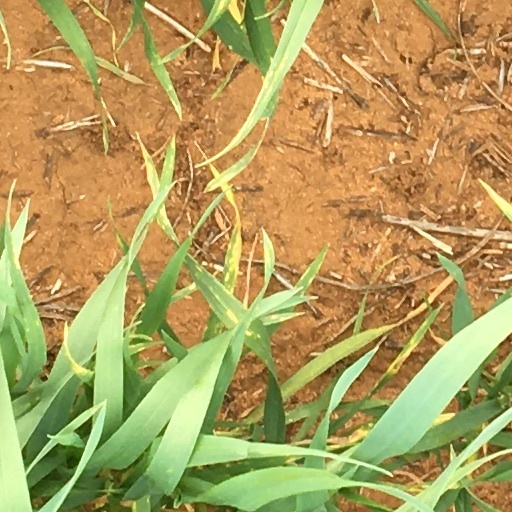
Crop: wheat